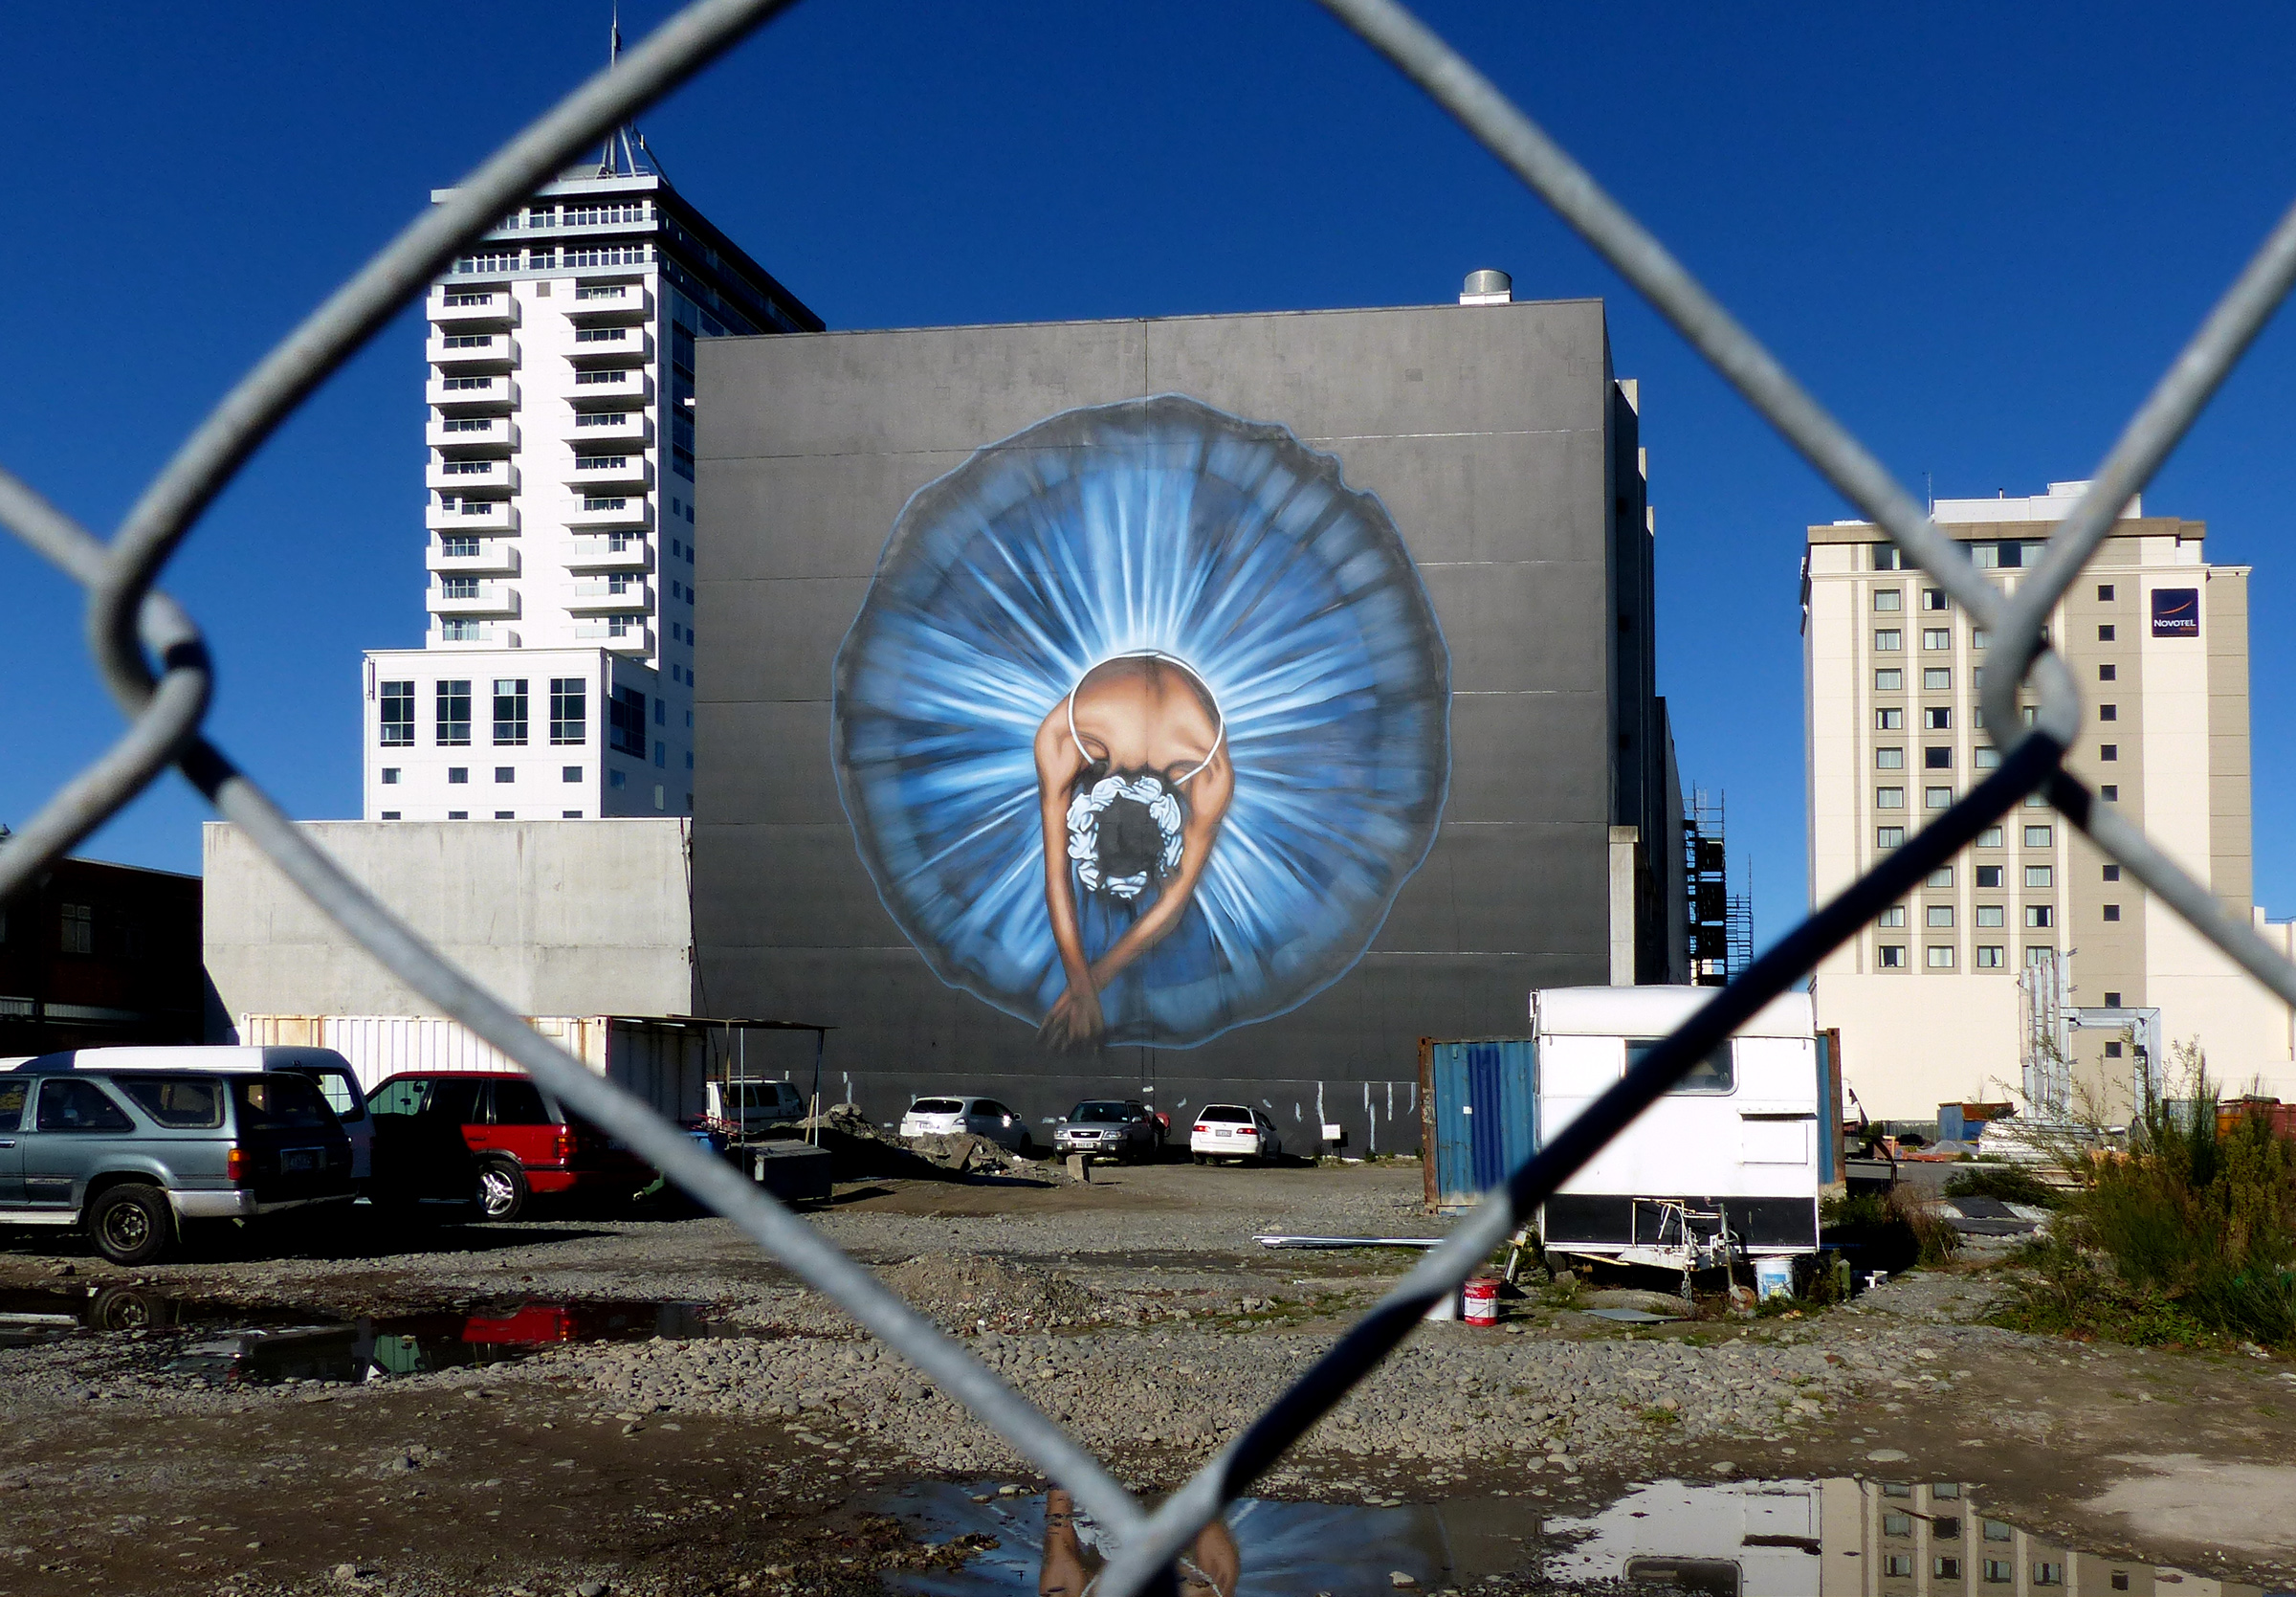
architecture, structure, wind, stadium, energy, ballet, dancer, mural, streetart, tourist attraction, christchurch, publicart, panasonicdmcfz200, christchurchrebuild, owendippie, isaactheatre, sport venue